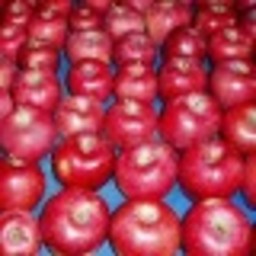
Label: Apple